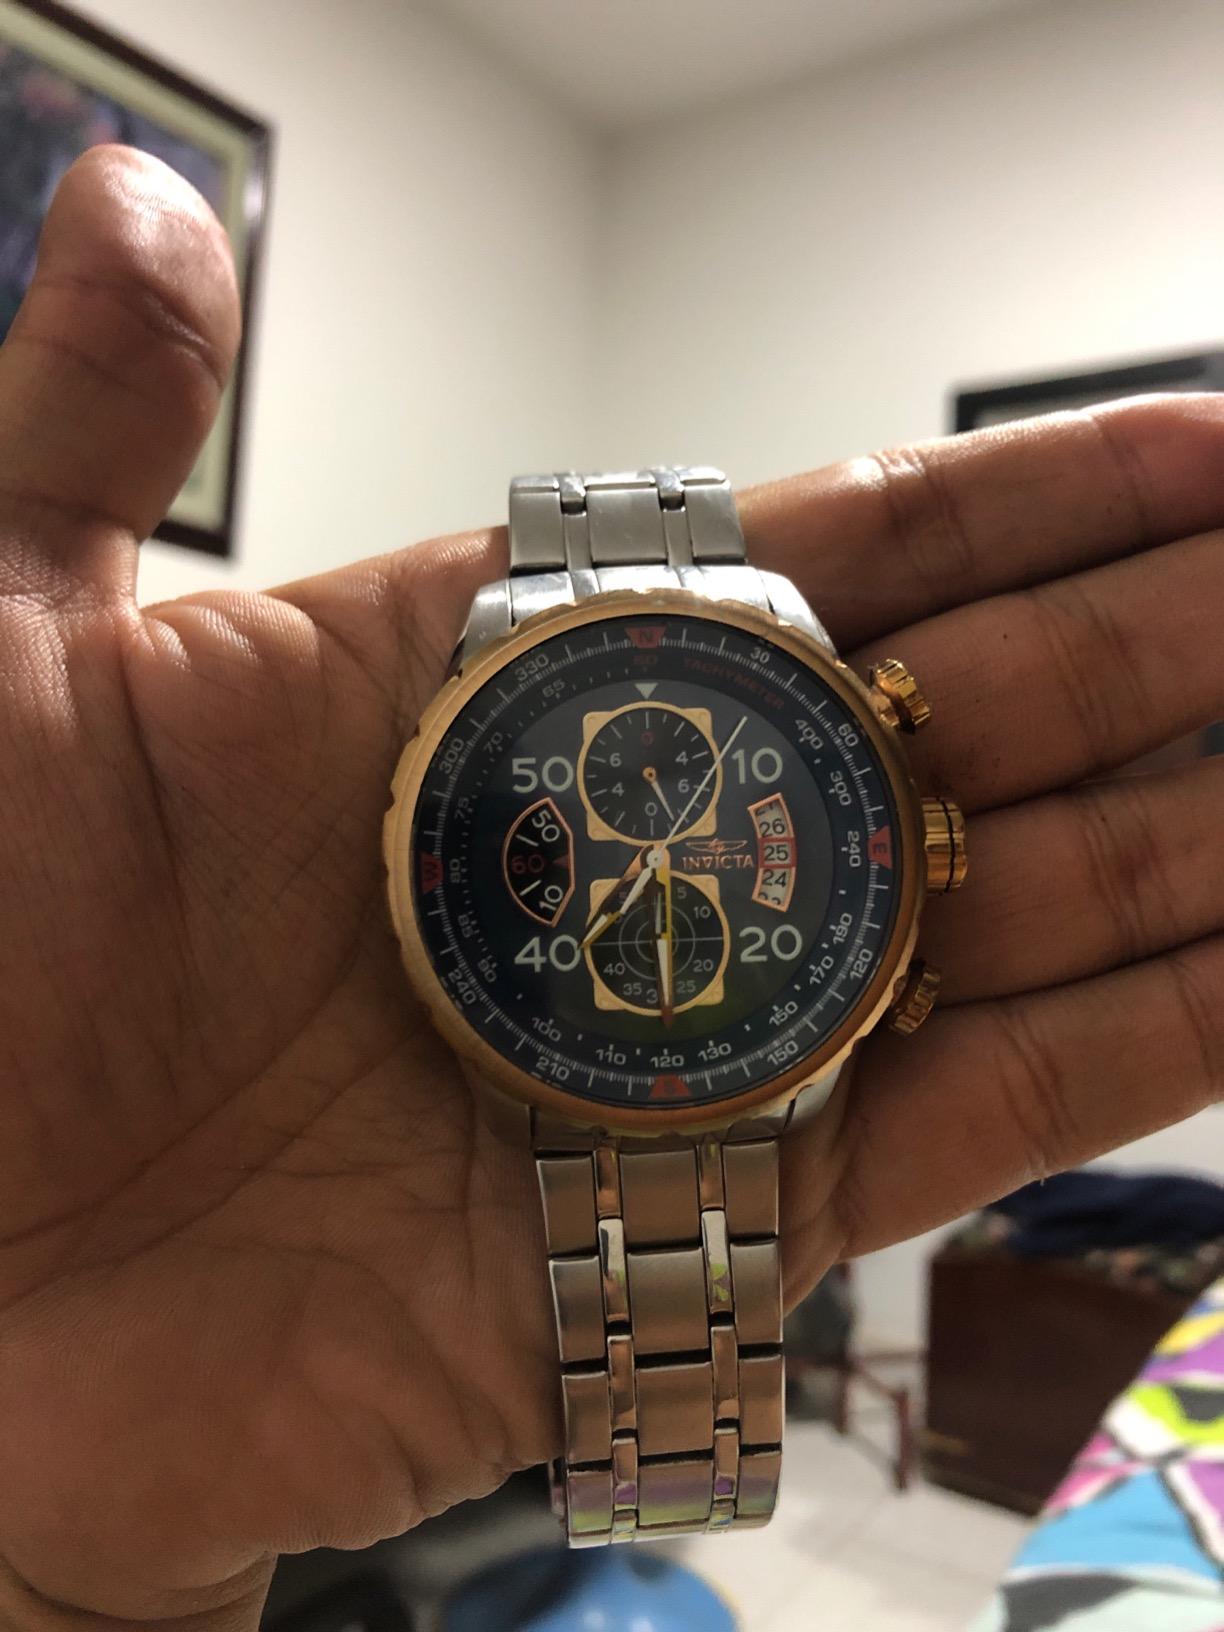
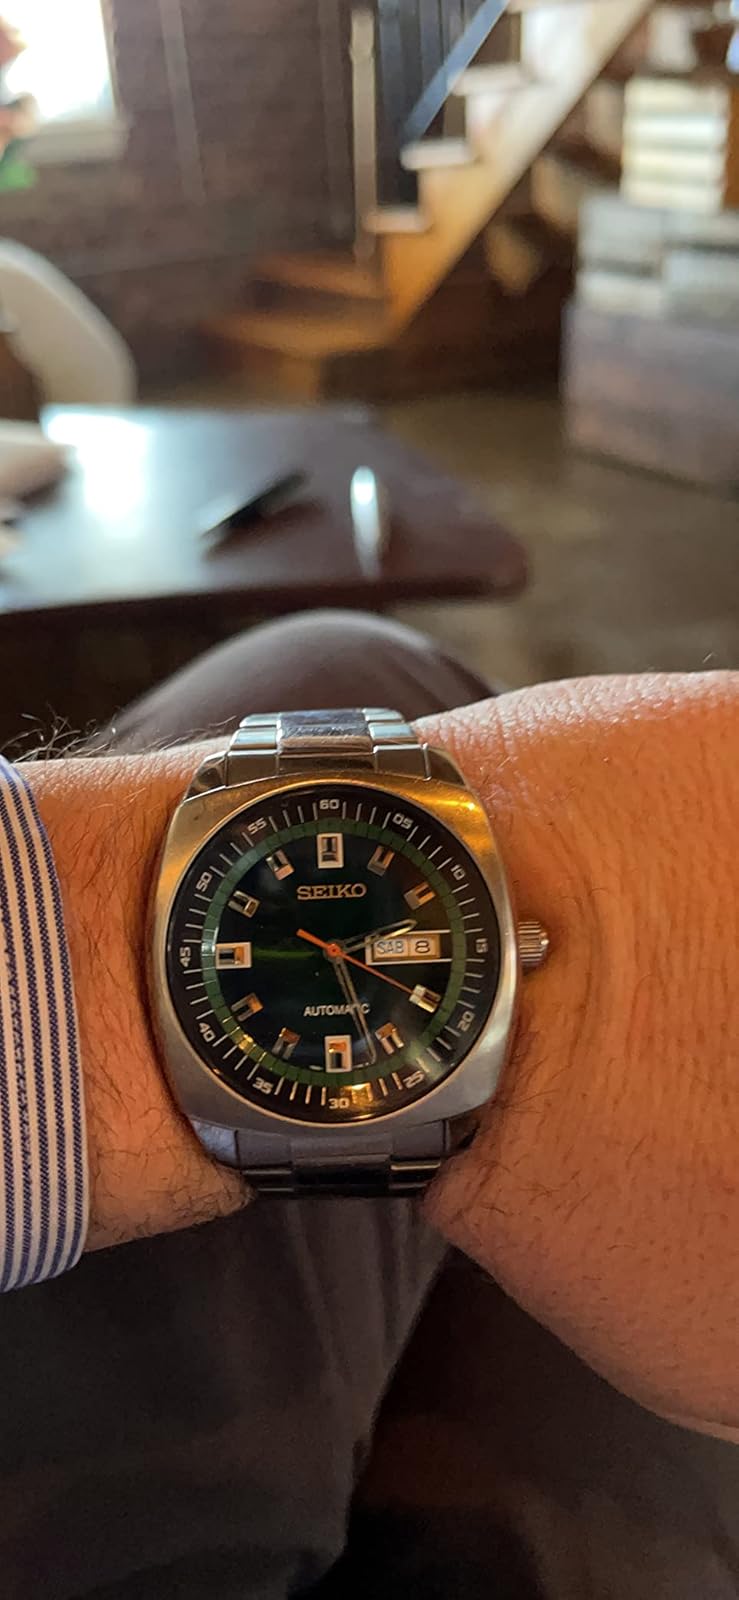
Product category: accessories_watch
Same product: no